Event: Nepal Earthquake
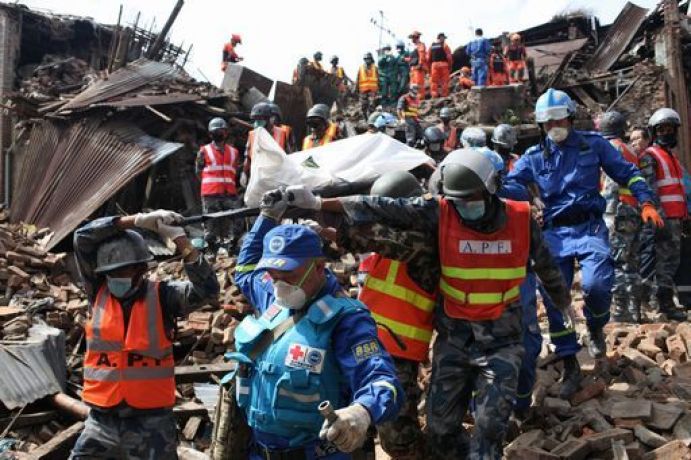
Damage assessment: damage